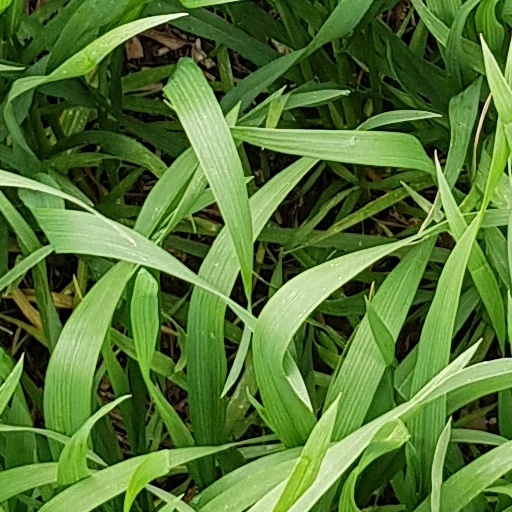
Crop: wheat